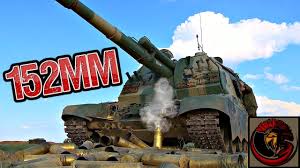
Label: 2S19_MSTA